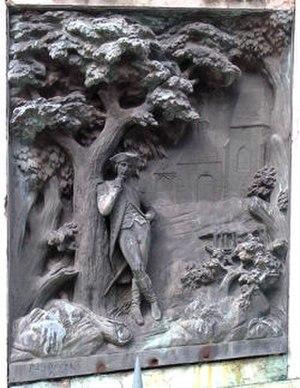
Le séjour de Napoléon Bonaparte à Auxonne est la période où il apprit l'essentiel de son métier militaire et où il forgea les bases de sa formation intellectuelle à l’École royale d’artillerie. Ce séjour est commémoré par une statue le représentant jeune dans l'uniforme de lieutenant d'artillerie qu'il portait alors. La statue du lieutenant Bonaparte trône au milieu de la place d'Armes, à Auxonne, depuis le 20 décembre 1857.